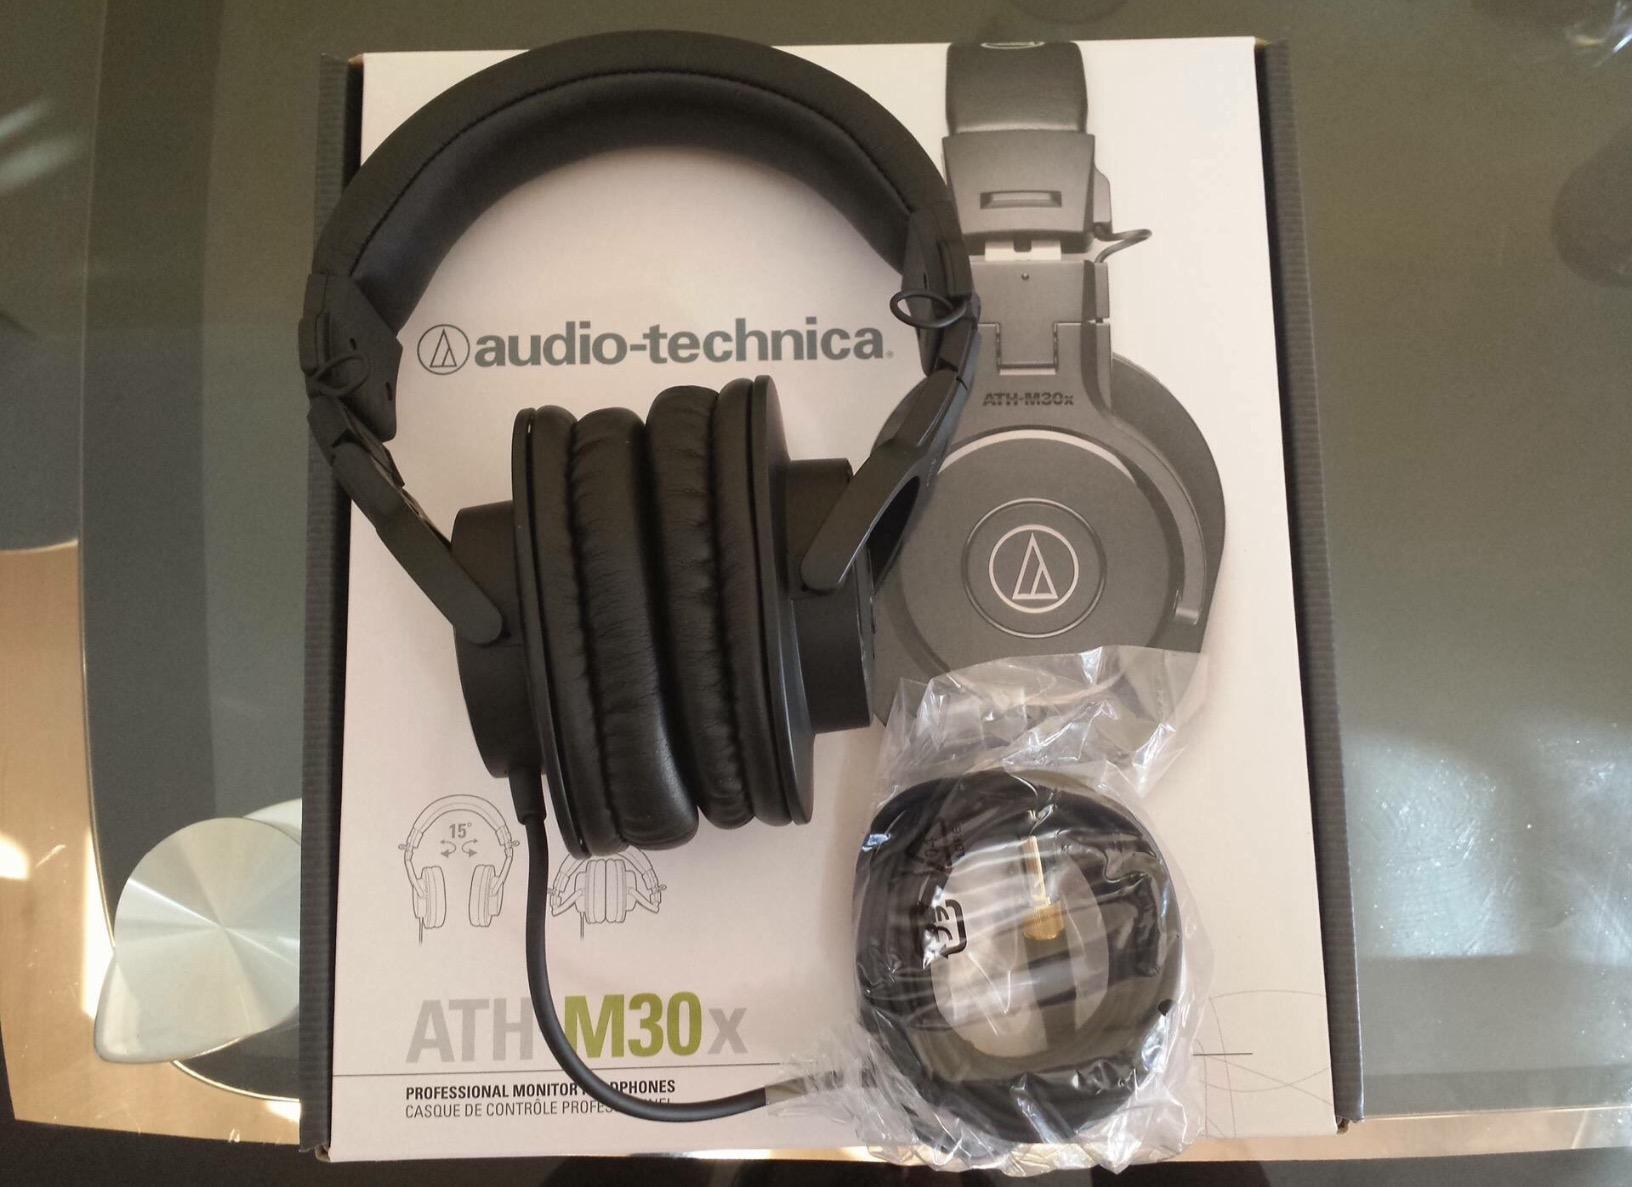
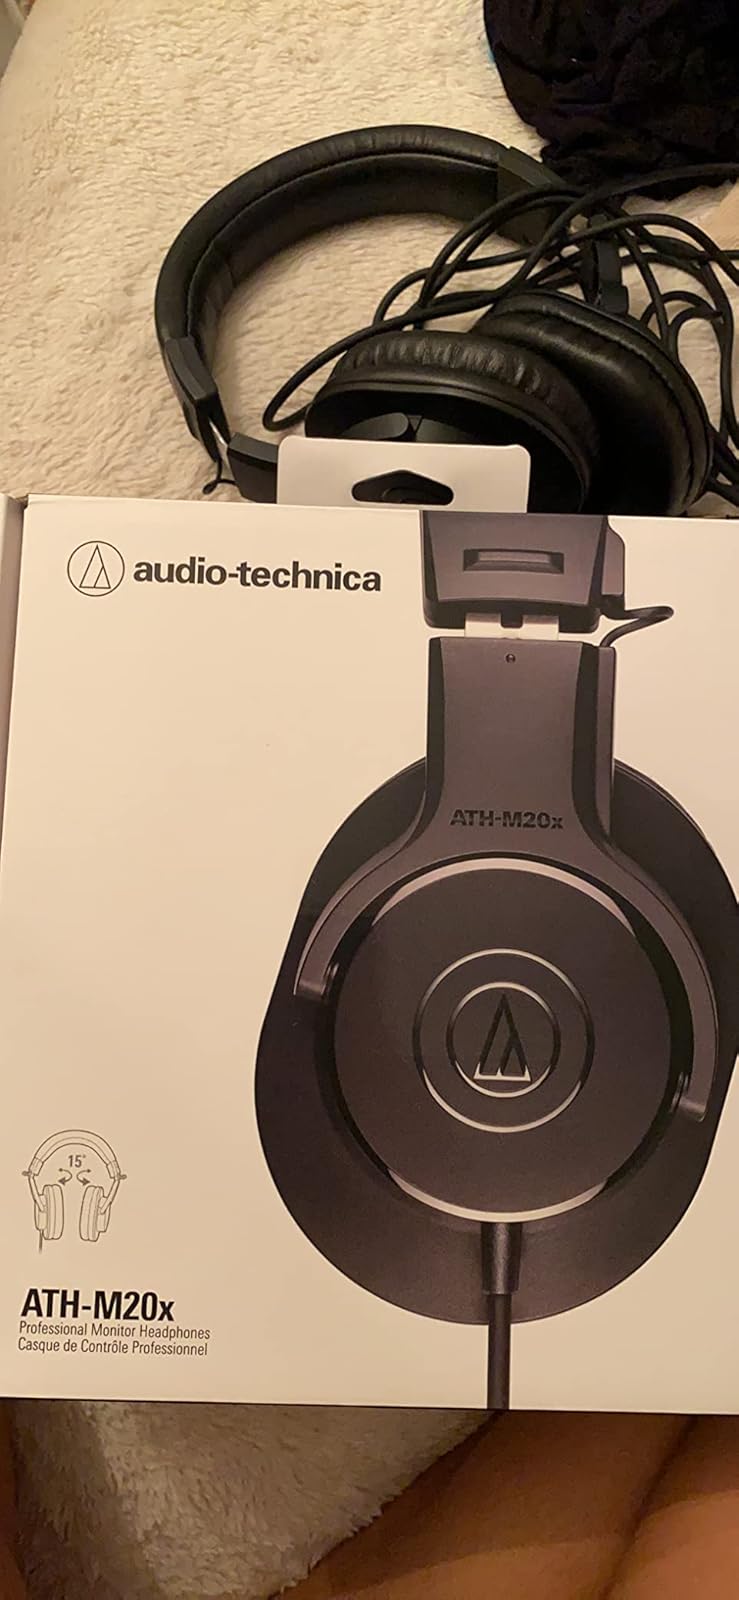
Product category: headphones
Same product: no